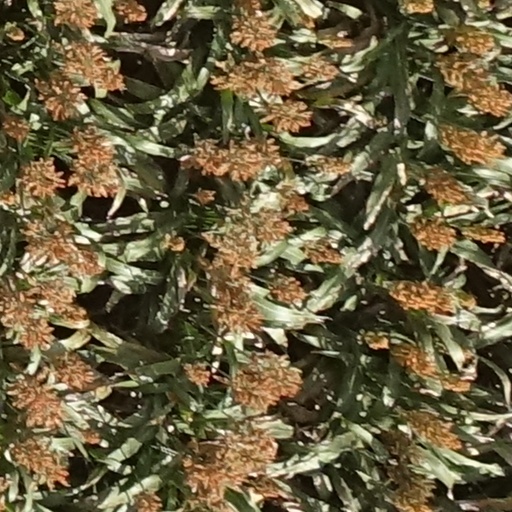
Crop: sorghum